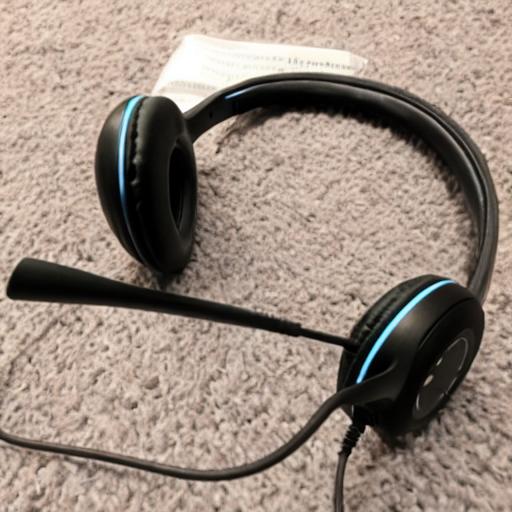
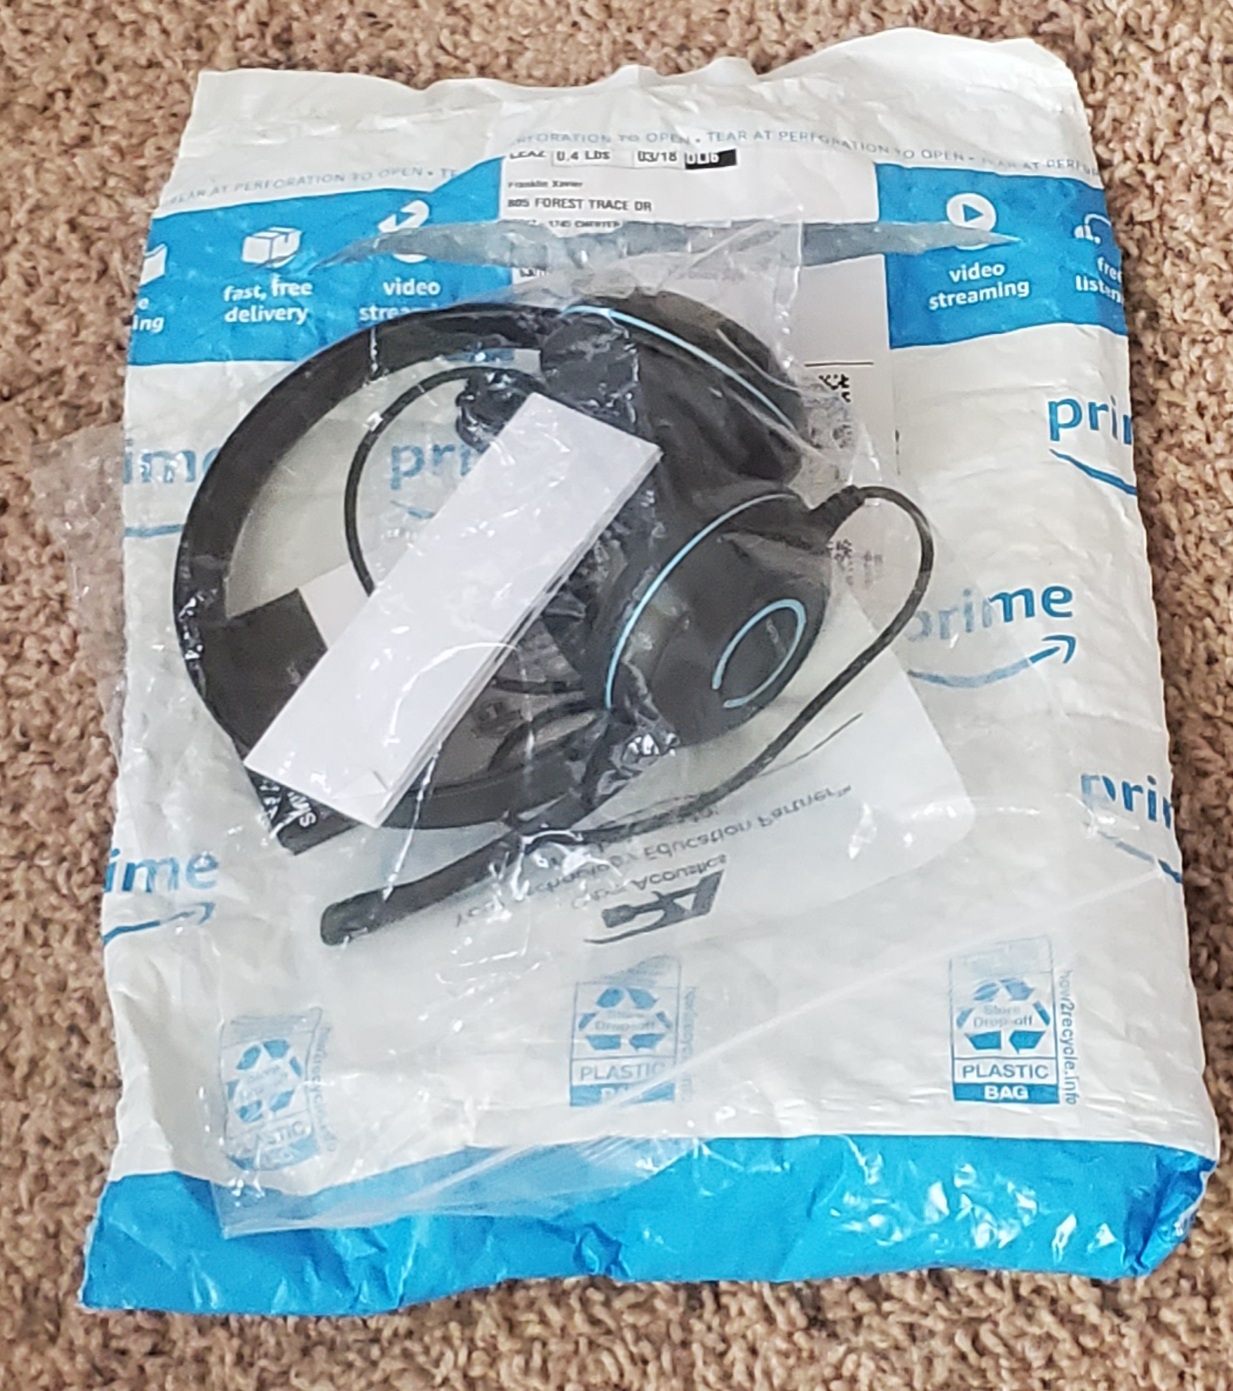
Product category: headphones
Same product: no